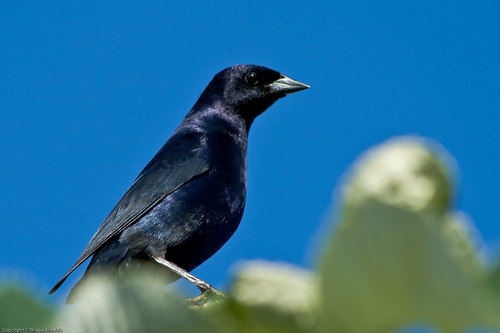
black bird with wash of blue iridescent feathers and slender, pointed grey beak.
a small bird with black feathers covering its entire body, and a very small beak and head in comparison with the size of the rest of its body.
this medium sized all black bird has a grey bill and grey legs.
the bird has a navy/black silky appearance and a light grey colored bill
this black bird features a straight, triangular beak and round, black eyes.
this is a shiny black bird with black eyes and a gray triangular pointed beak.
a small black bird with a medium sized head compared to body.
this is a thin black bird with a short, sharp beak.
this bird has wings that are black and has a white billall black bird with small head and beak.
Species: Shiny Cowbird